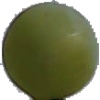
Label: Grape White 4